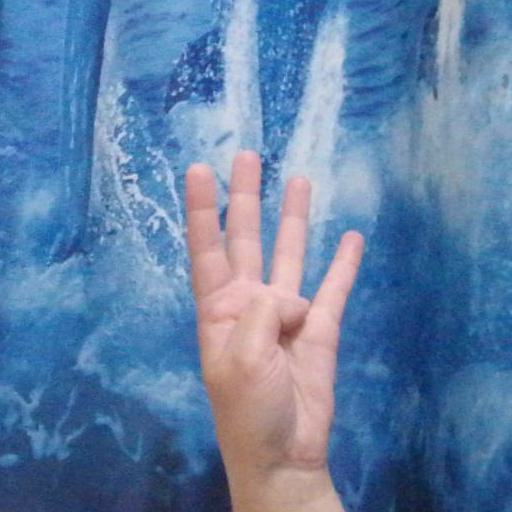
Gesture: four